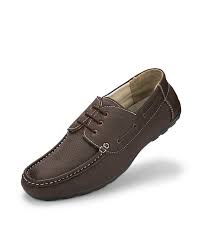
Label: Boat